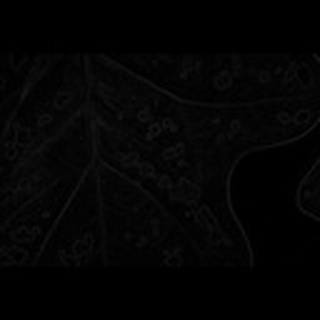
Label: cotton_target_spot